Lanfredus

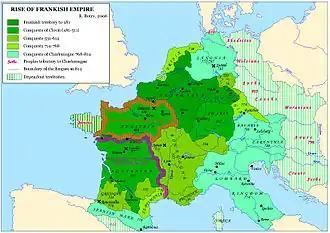
Expansion of Frankish rule (Alamannia rendered as Swabia)

Lanfredus (Latinised from "Lantfrid" or "Lanfred") (died 730) was duke of Alamannia under Frankish sovereignty from 709 until his death. He was the son of duke Cotefredus. Lanfredus's brother was Theudebald.